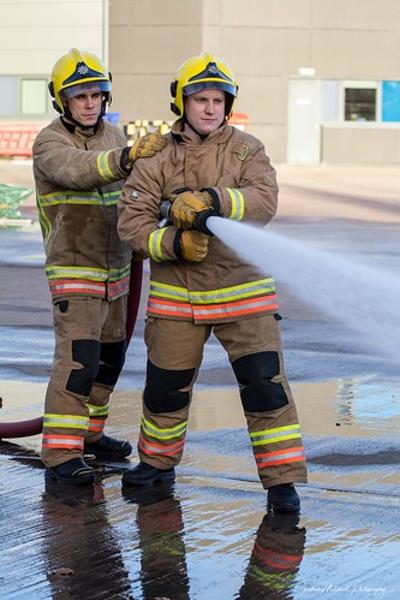
回答: 「熱々カップル、消火!」「よし、でかした!」